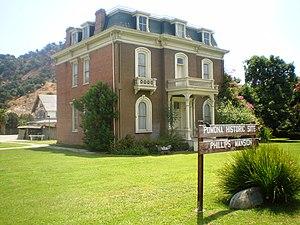
Ceci est la liste des lieux historiques inscrits sur le registre national dans le comté de Los Angeles en Californie.